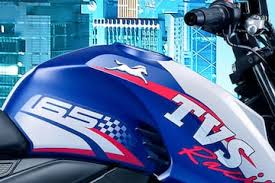
Vehicle type: Motorcycles